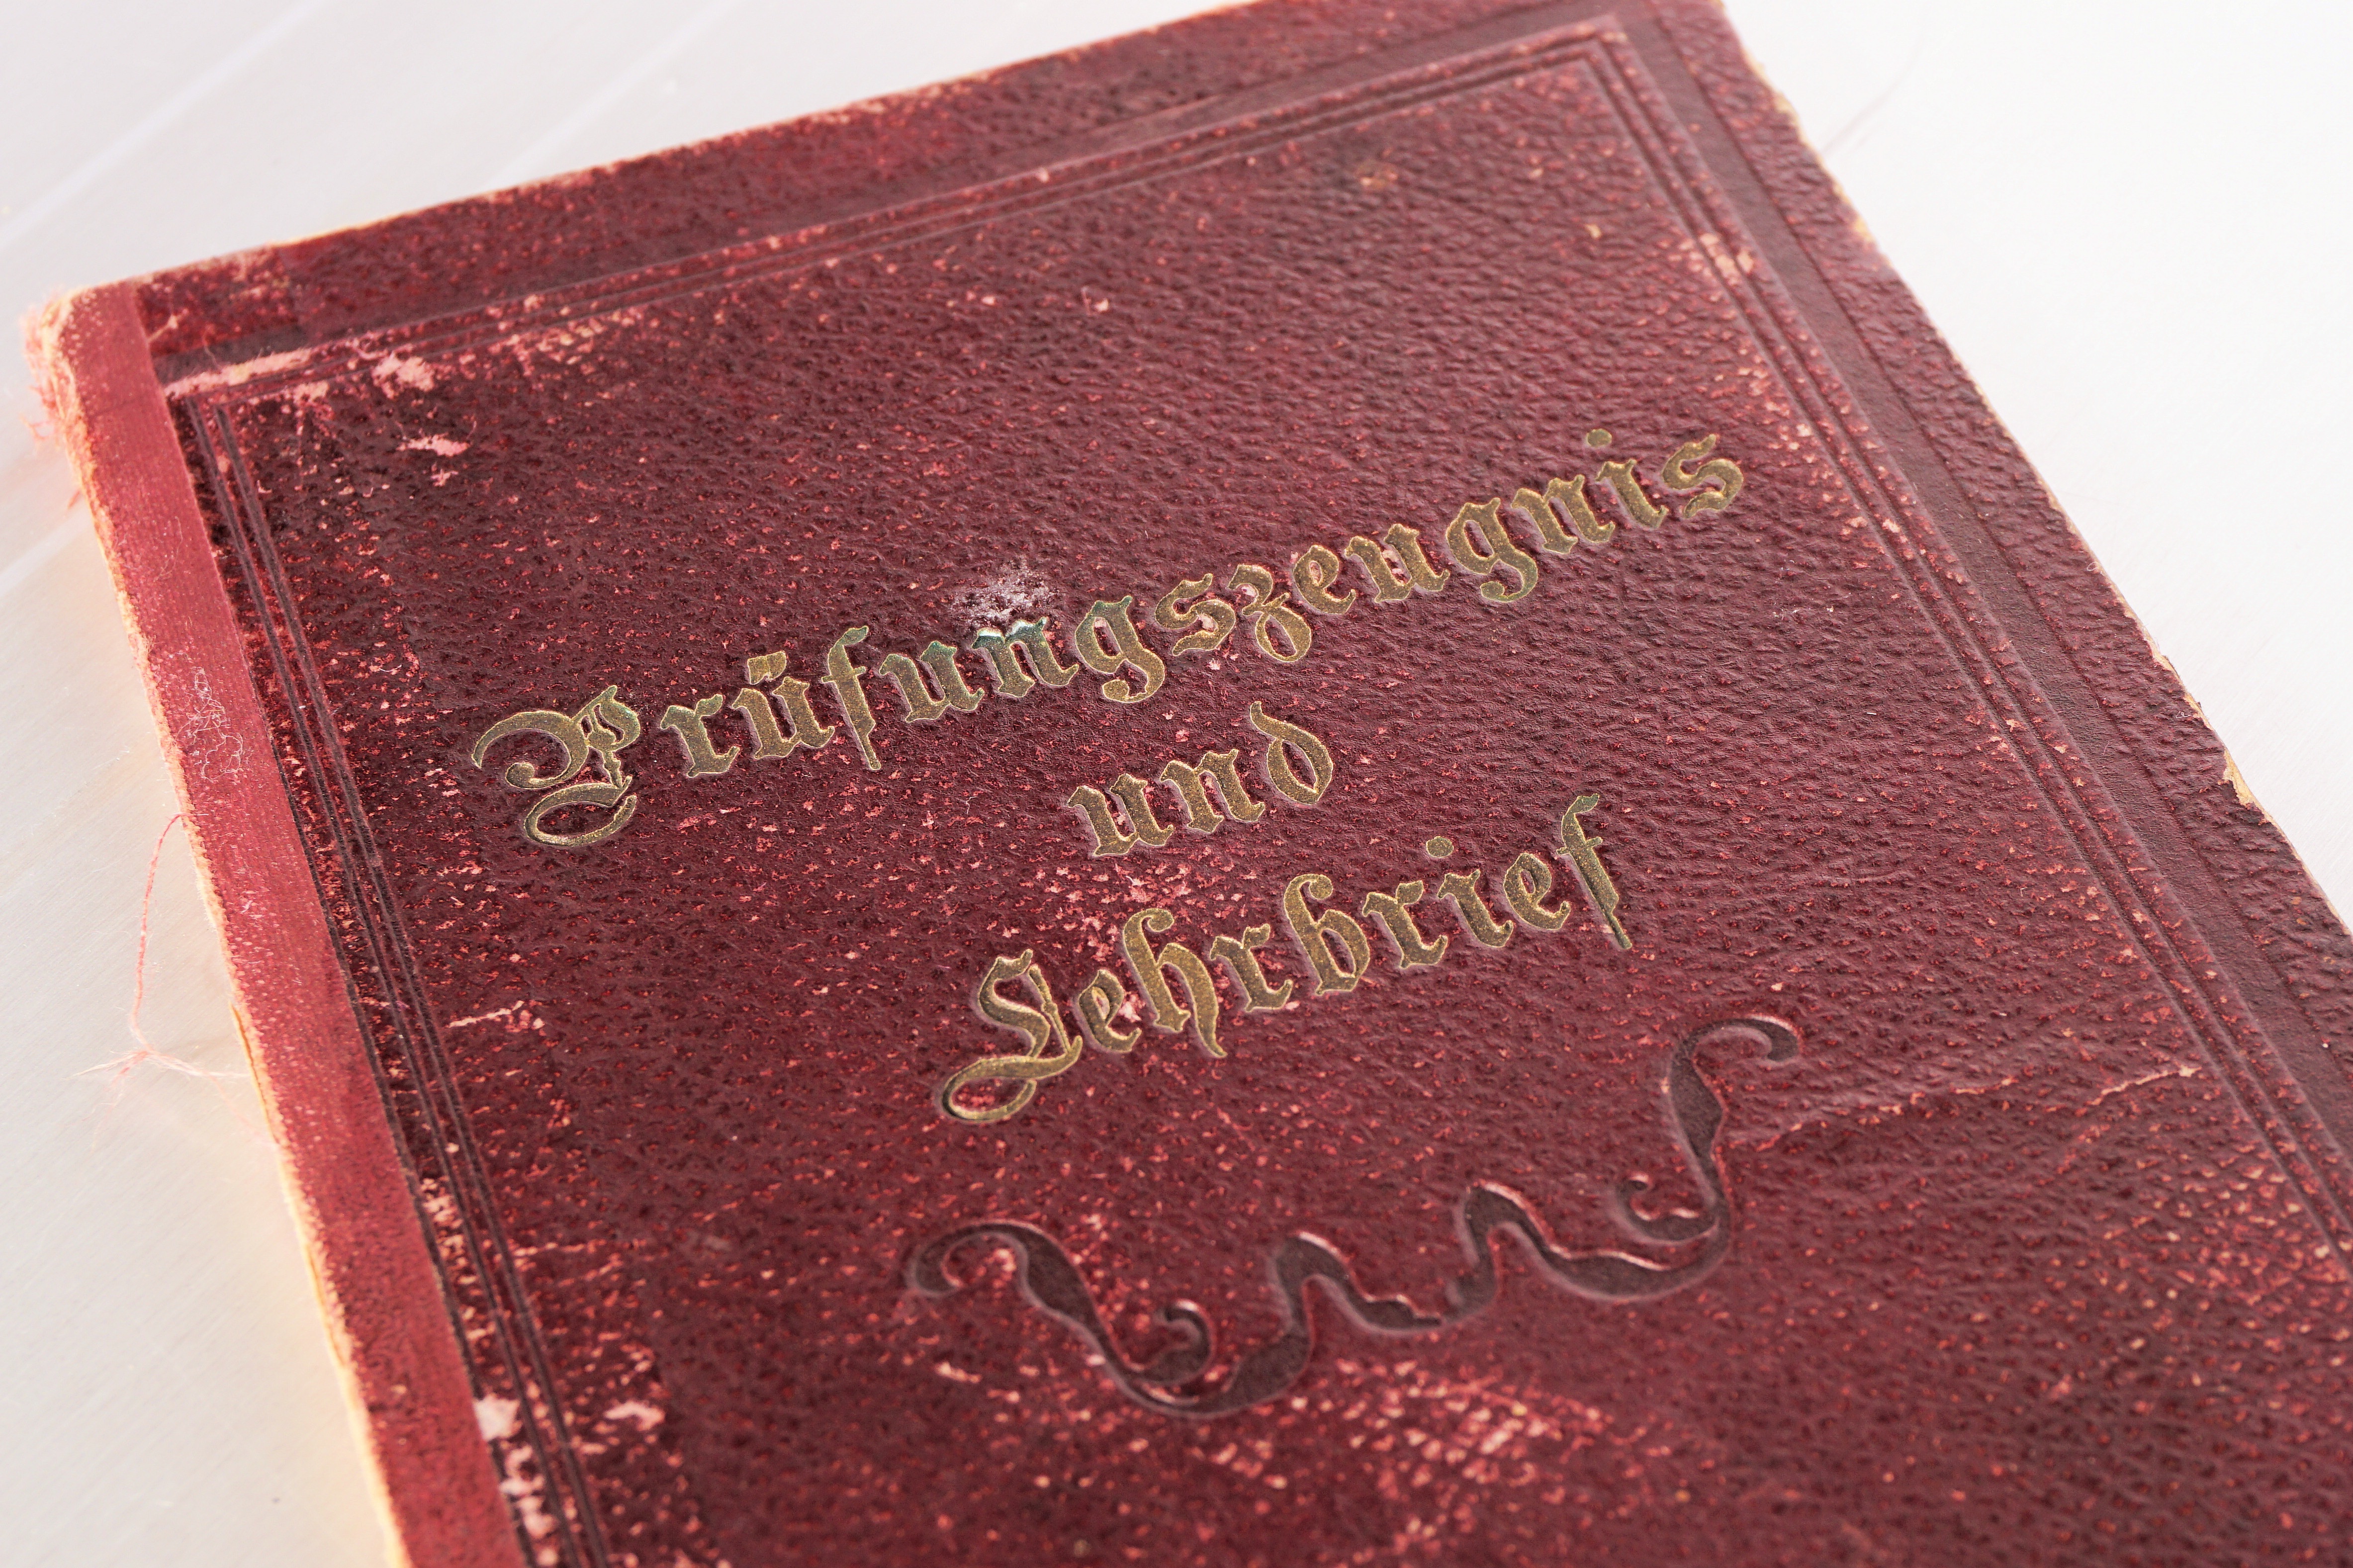
leather, old, training, note, brand, testing, success, certificate, old german, old paper, instructive letter, audit certificate, testimony, successful experience, join letter, identity document